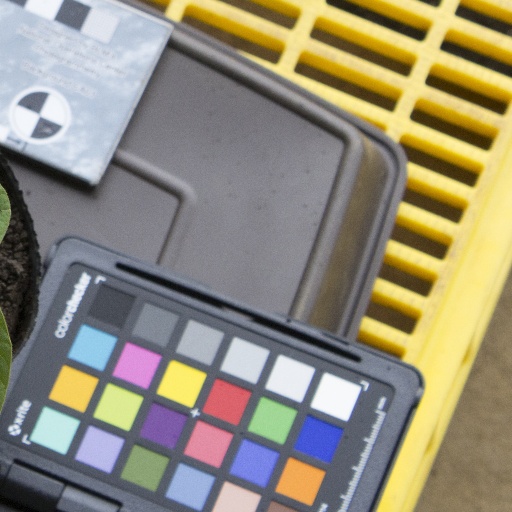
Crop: soybean